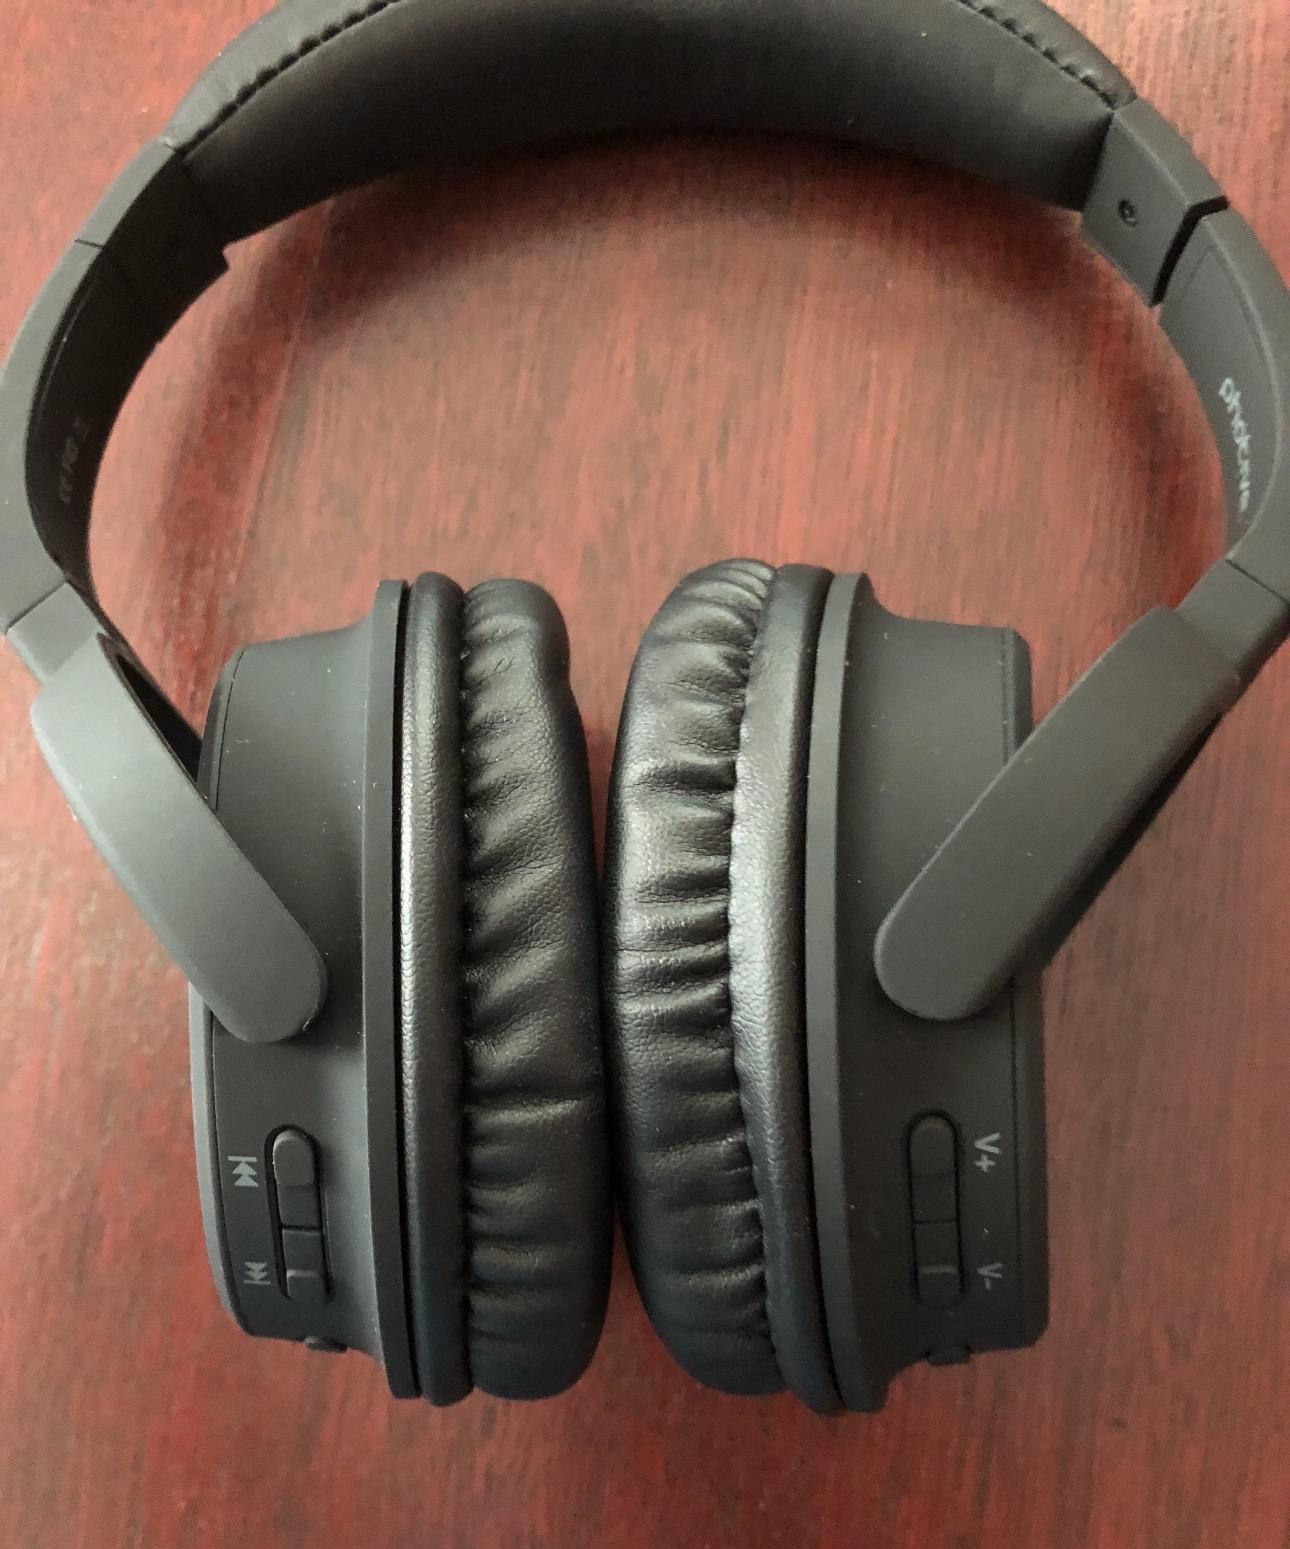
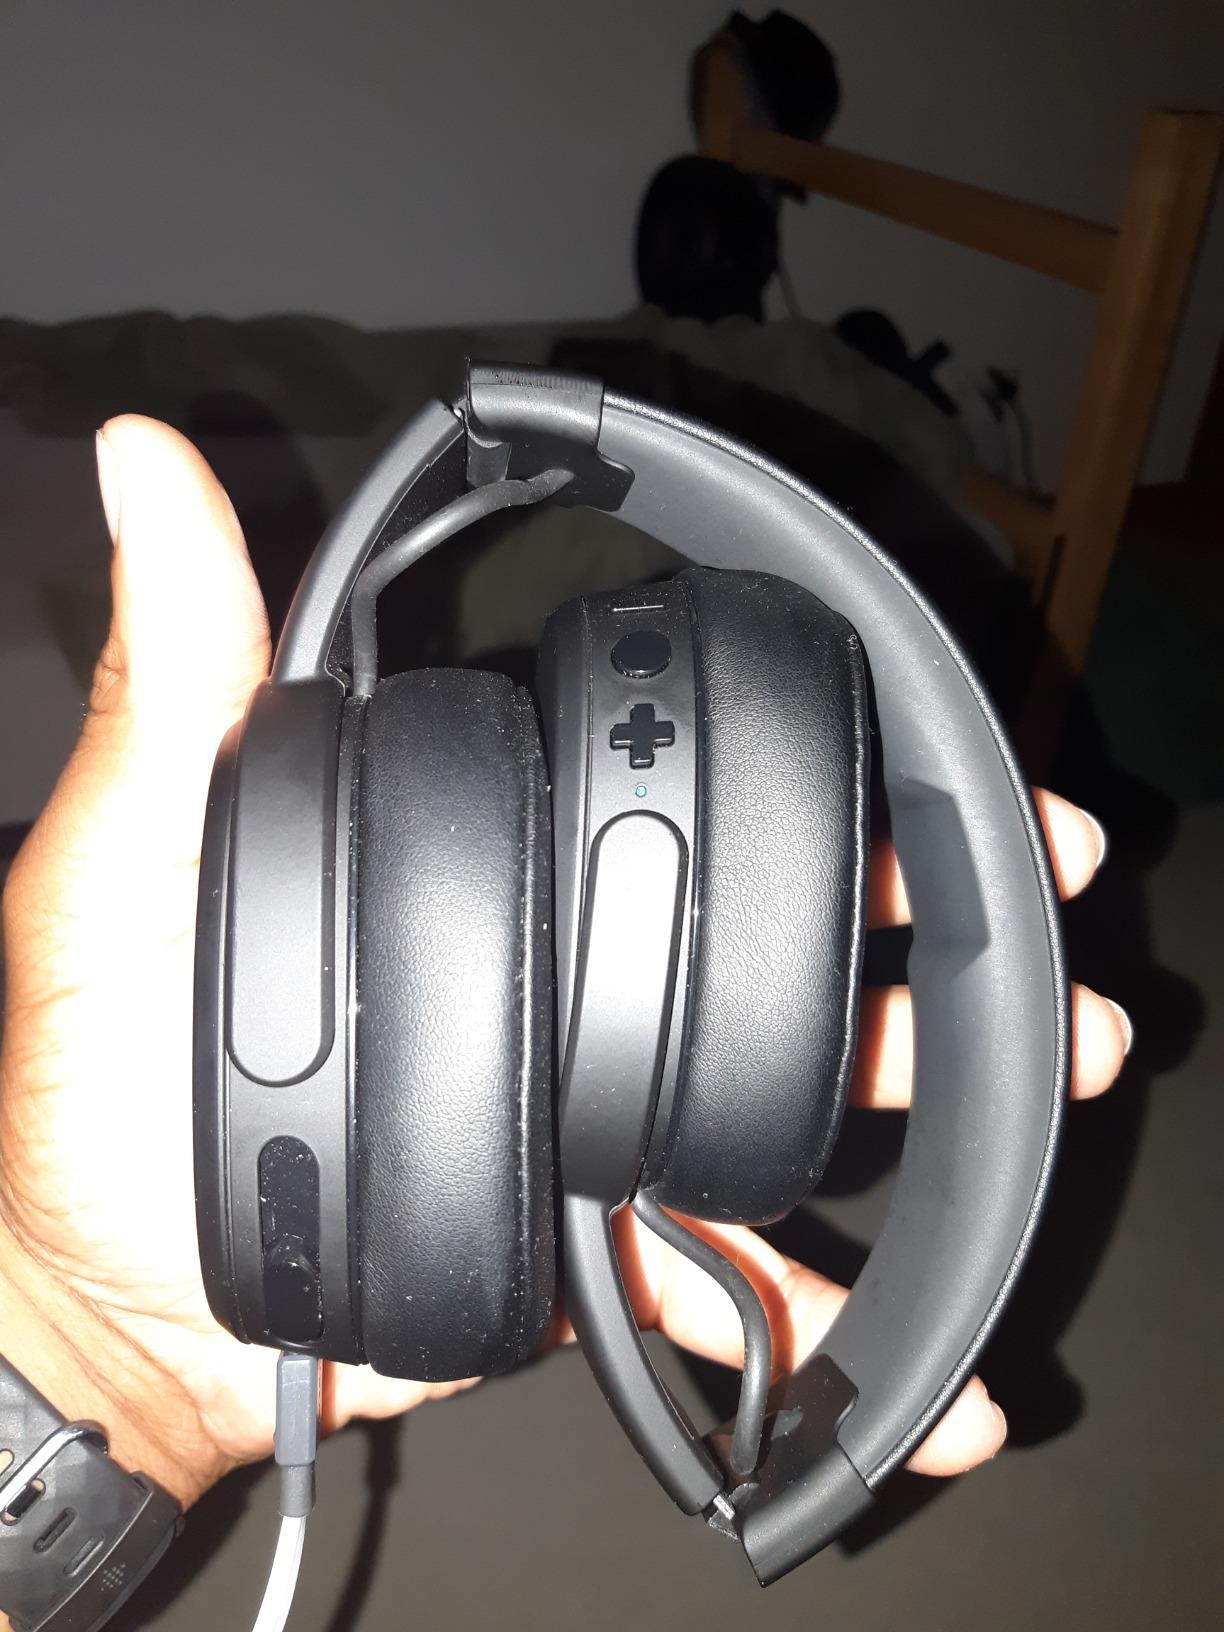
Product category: headphones
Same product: no